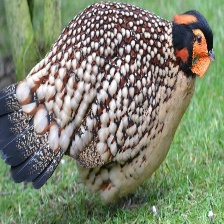
Species: CABOTS TRAGOPAN
Scientific name: TRAGOPAN CABOTI